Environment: lab
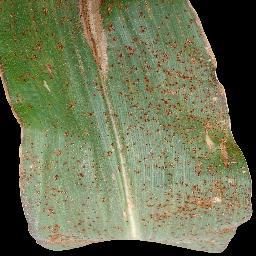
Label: common_rust